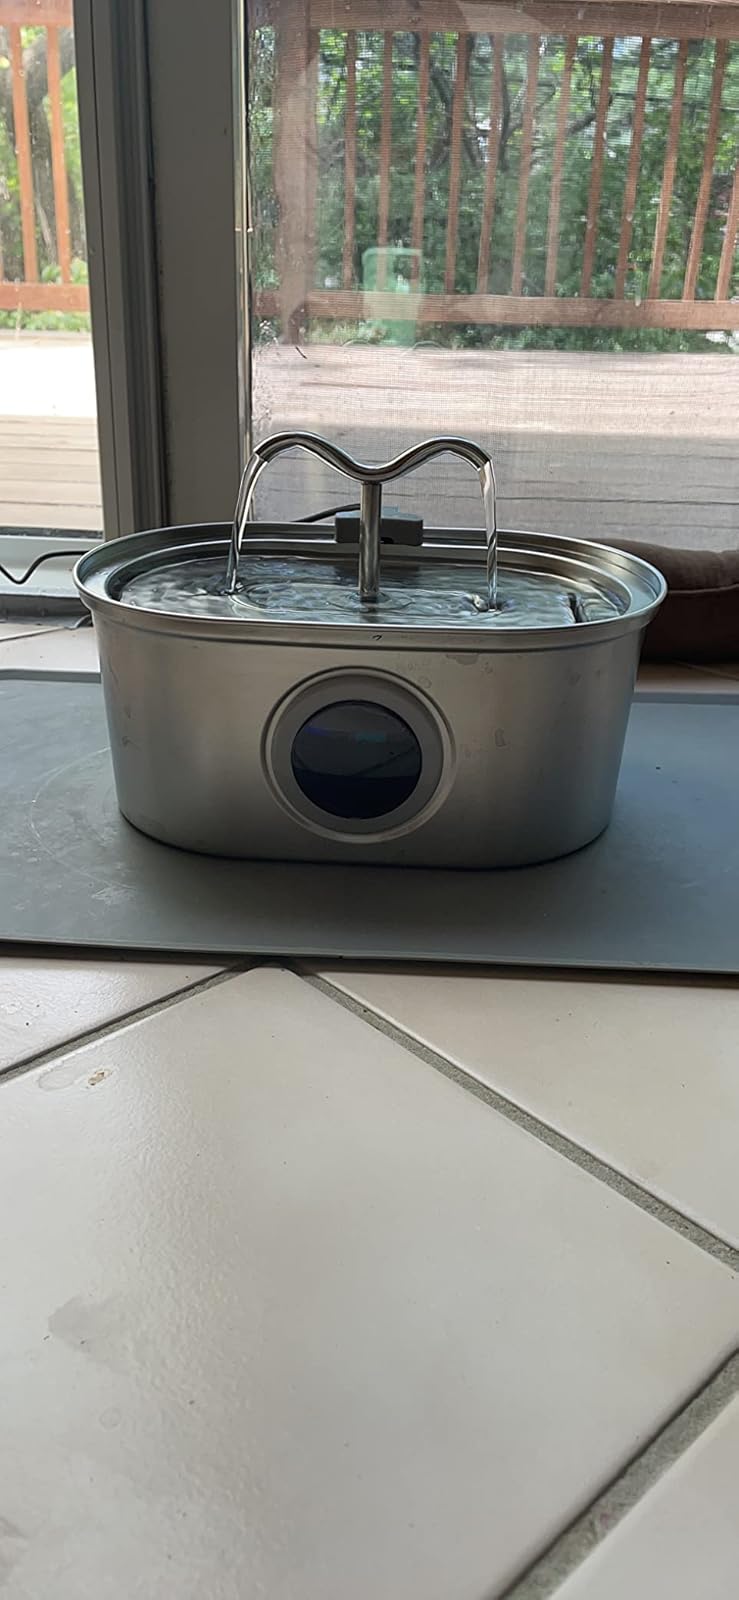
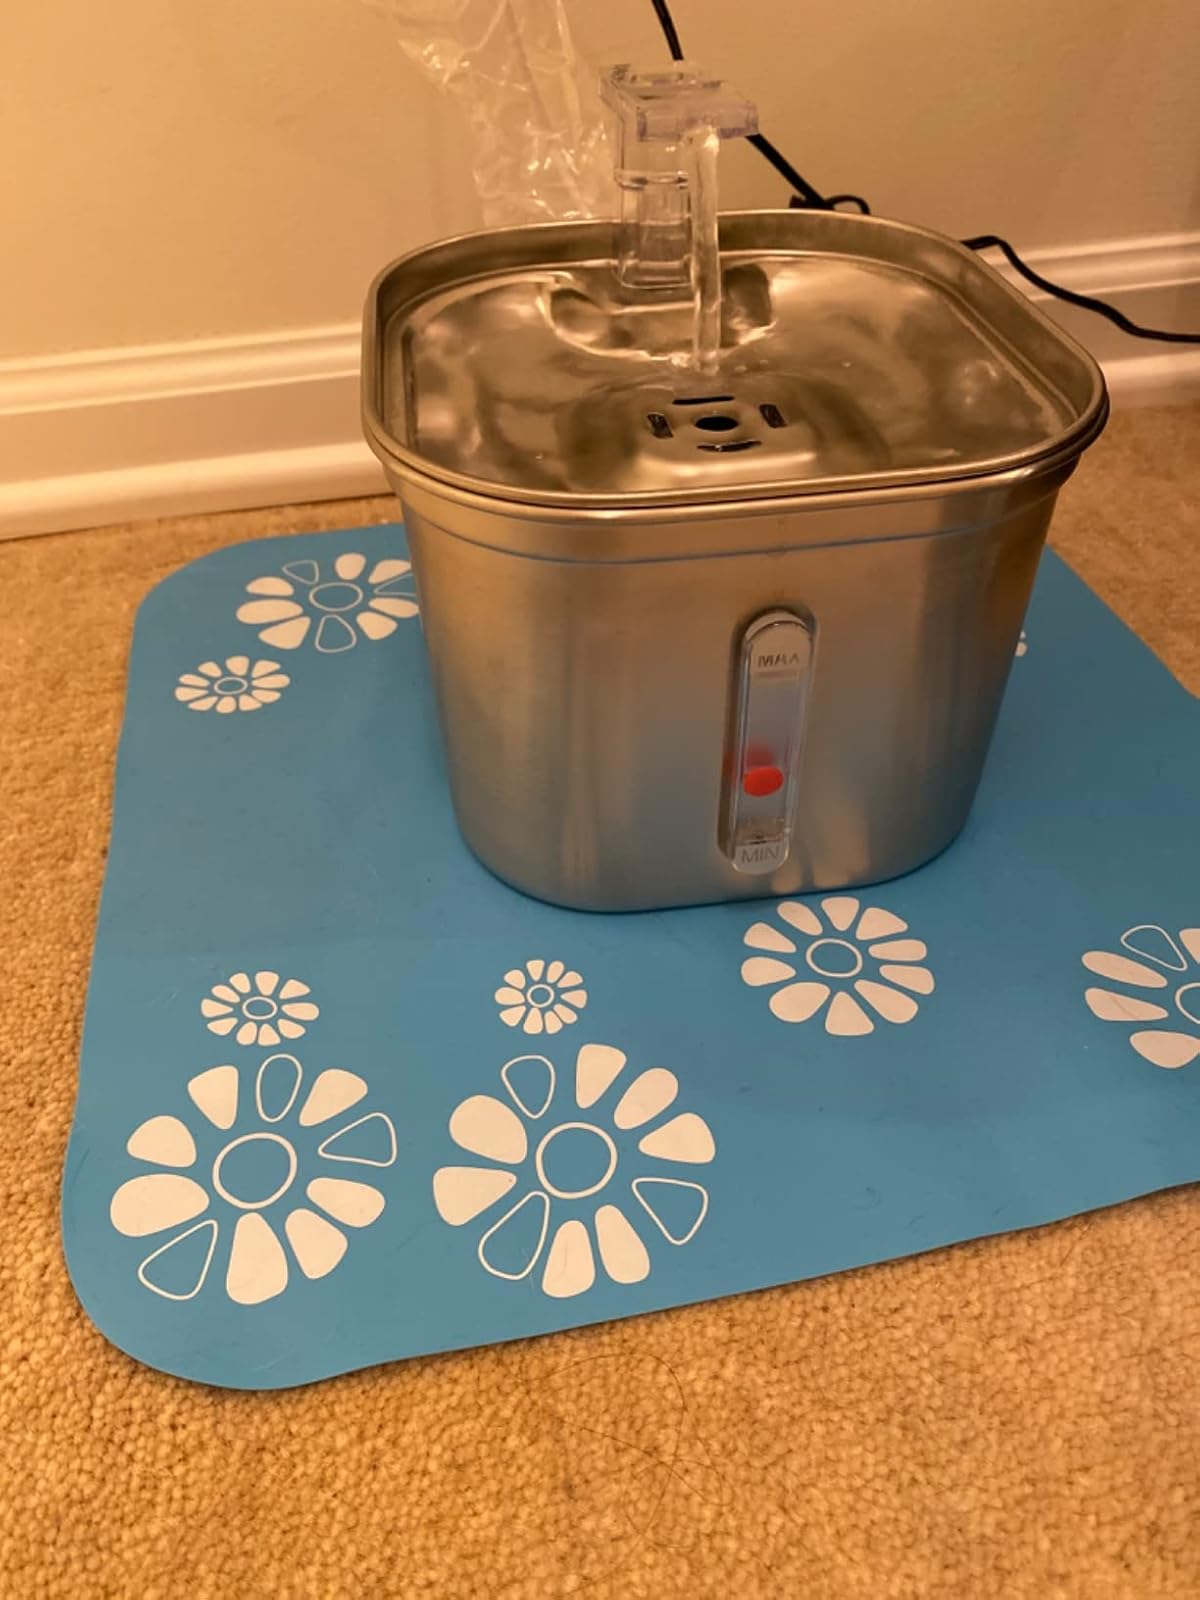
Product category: items_bowl
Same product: no